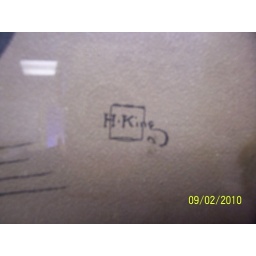
Signature from girl in yellow dress